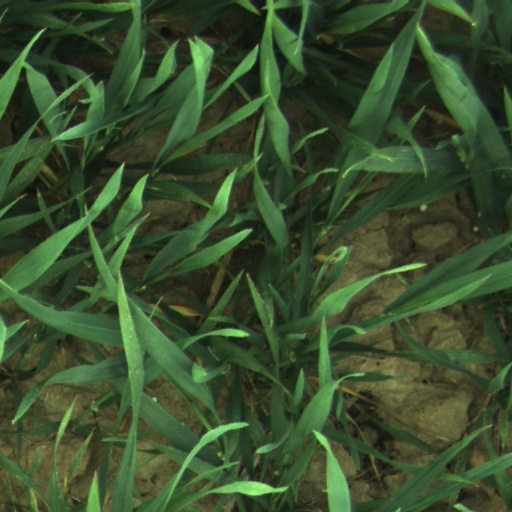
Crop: wheat